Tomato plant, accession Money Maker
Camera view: bottom (45 deg); turntable rotation: 120 degrees
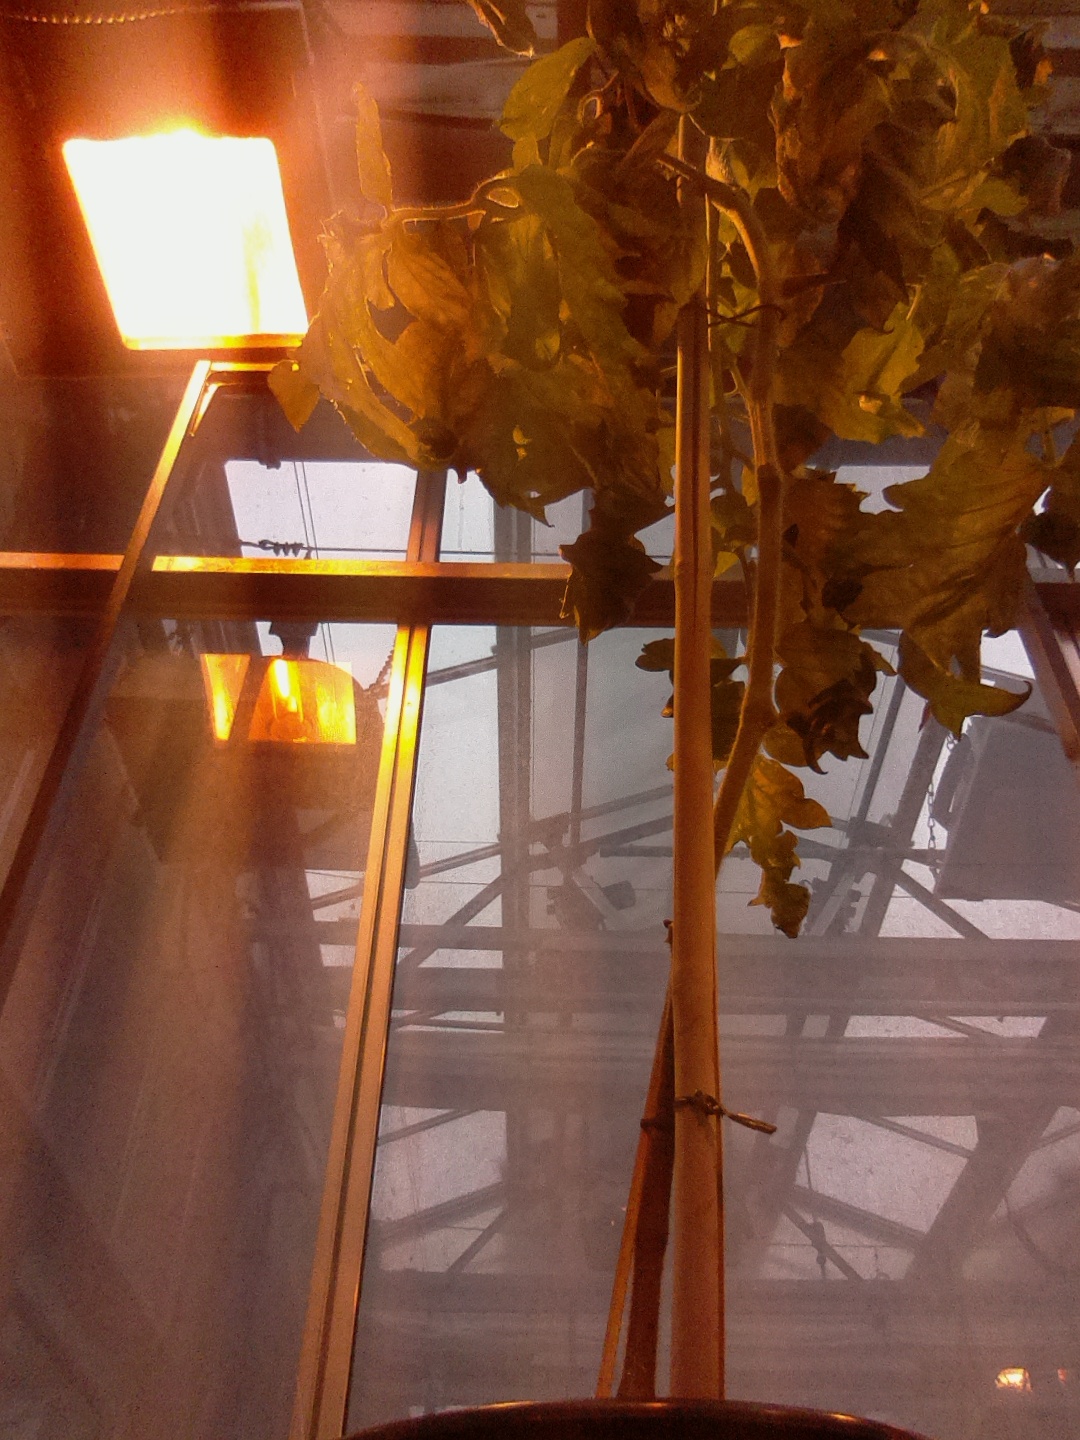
BBCH growth stage 73: 30%-40% of final fruit size